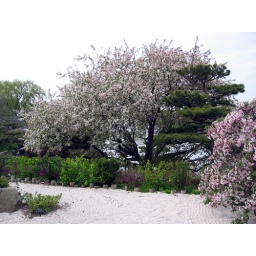
white tree in rock garden